Schottky diode

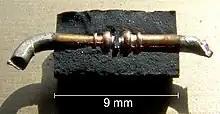
1N5822 Schottky diode with cut-open packaging. The semiconductor in the center makes a Schottky barrier against one metal electrode (providing rectifying action) and an ohmic contact with the other electrode.

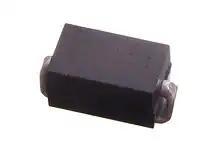
SS14 Schottky diode in a DO-214AC (SMA) package (surface mount version of 1N5819)

A metal–semiconductor junction is formed between a metal and a semiconductor, creating a Schottky barrier (instead of a semiconductor–semiconductor junction as in conventional diodes). Typical metals used are molybdenum, platinum, chromium or tungsten, and certain silicides (e.g., palladium silicide and platinum silicide), whereas the semiconductor would typically be n-type silicon. The metal side acts as the anode, and n-type semiconductor acts as the cathode of the diode; meaning conventional current can flow from the metal side to the semiconductor side, but not in the opposite direction. This Schottky barrier results in both very fast switching and low forward voltage drop.